Greenwich Mills

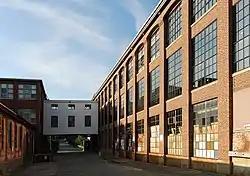

The Greenwich Mills is an historic mill complex at 42 Ladd Street in Warwick, Rhode Island. The complex was developed between 1918 and 1927, and includes four brick structures. The oldest is the weave shed, a single-story structure built in 1918. The office building was built in 1919–20, and is a 3- and 4-story C-shaped structure. This building was designed by Providence architect T. Clarence Herrmann. The finishing mill, built in 1923 and expanded in 1931, is the largest of the complex, and is located at the corner of Blackmore and Ladd Streets. The dye house and boiler house is a single-story structure built in sections in c. 1922 and 1947. The mills were built on a site where industrial activity had been taking place since about 1836. The mills produced worsted wool fabric until 1950, and are now used for a variety of light industrial purposes.